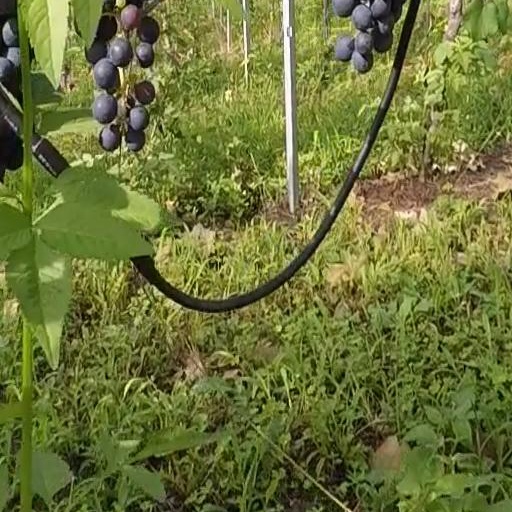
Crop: grape